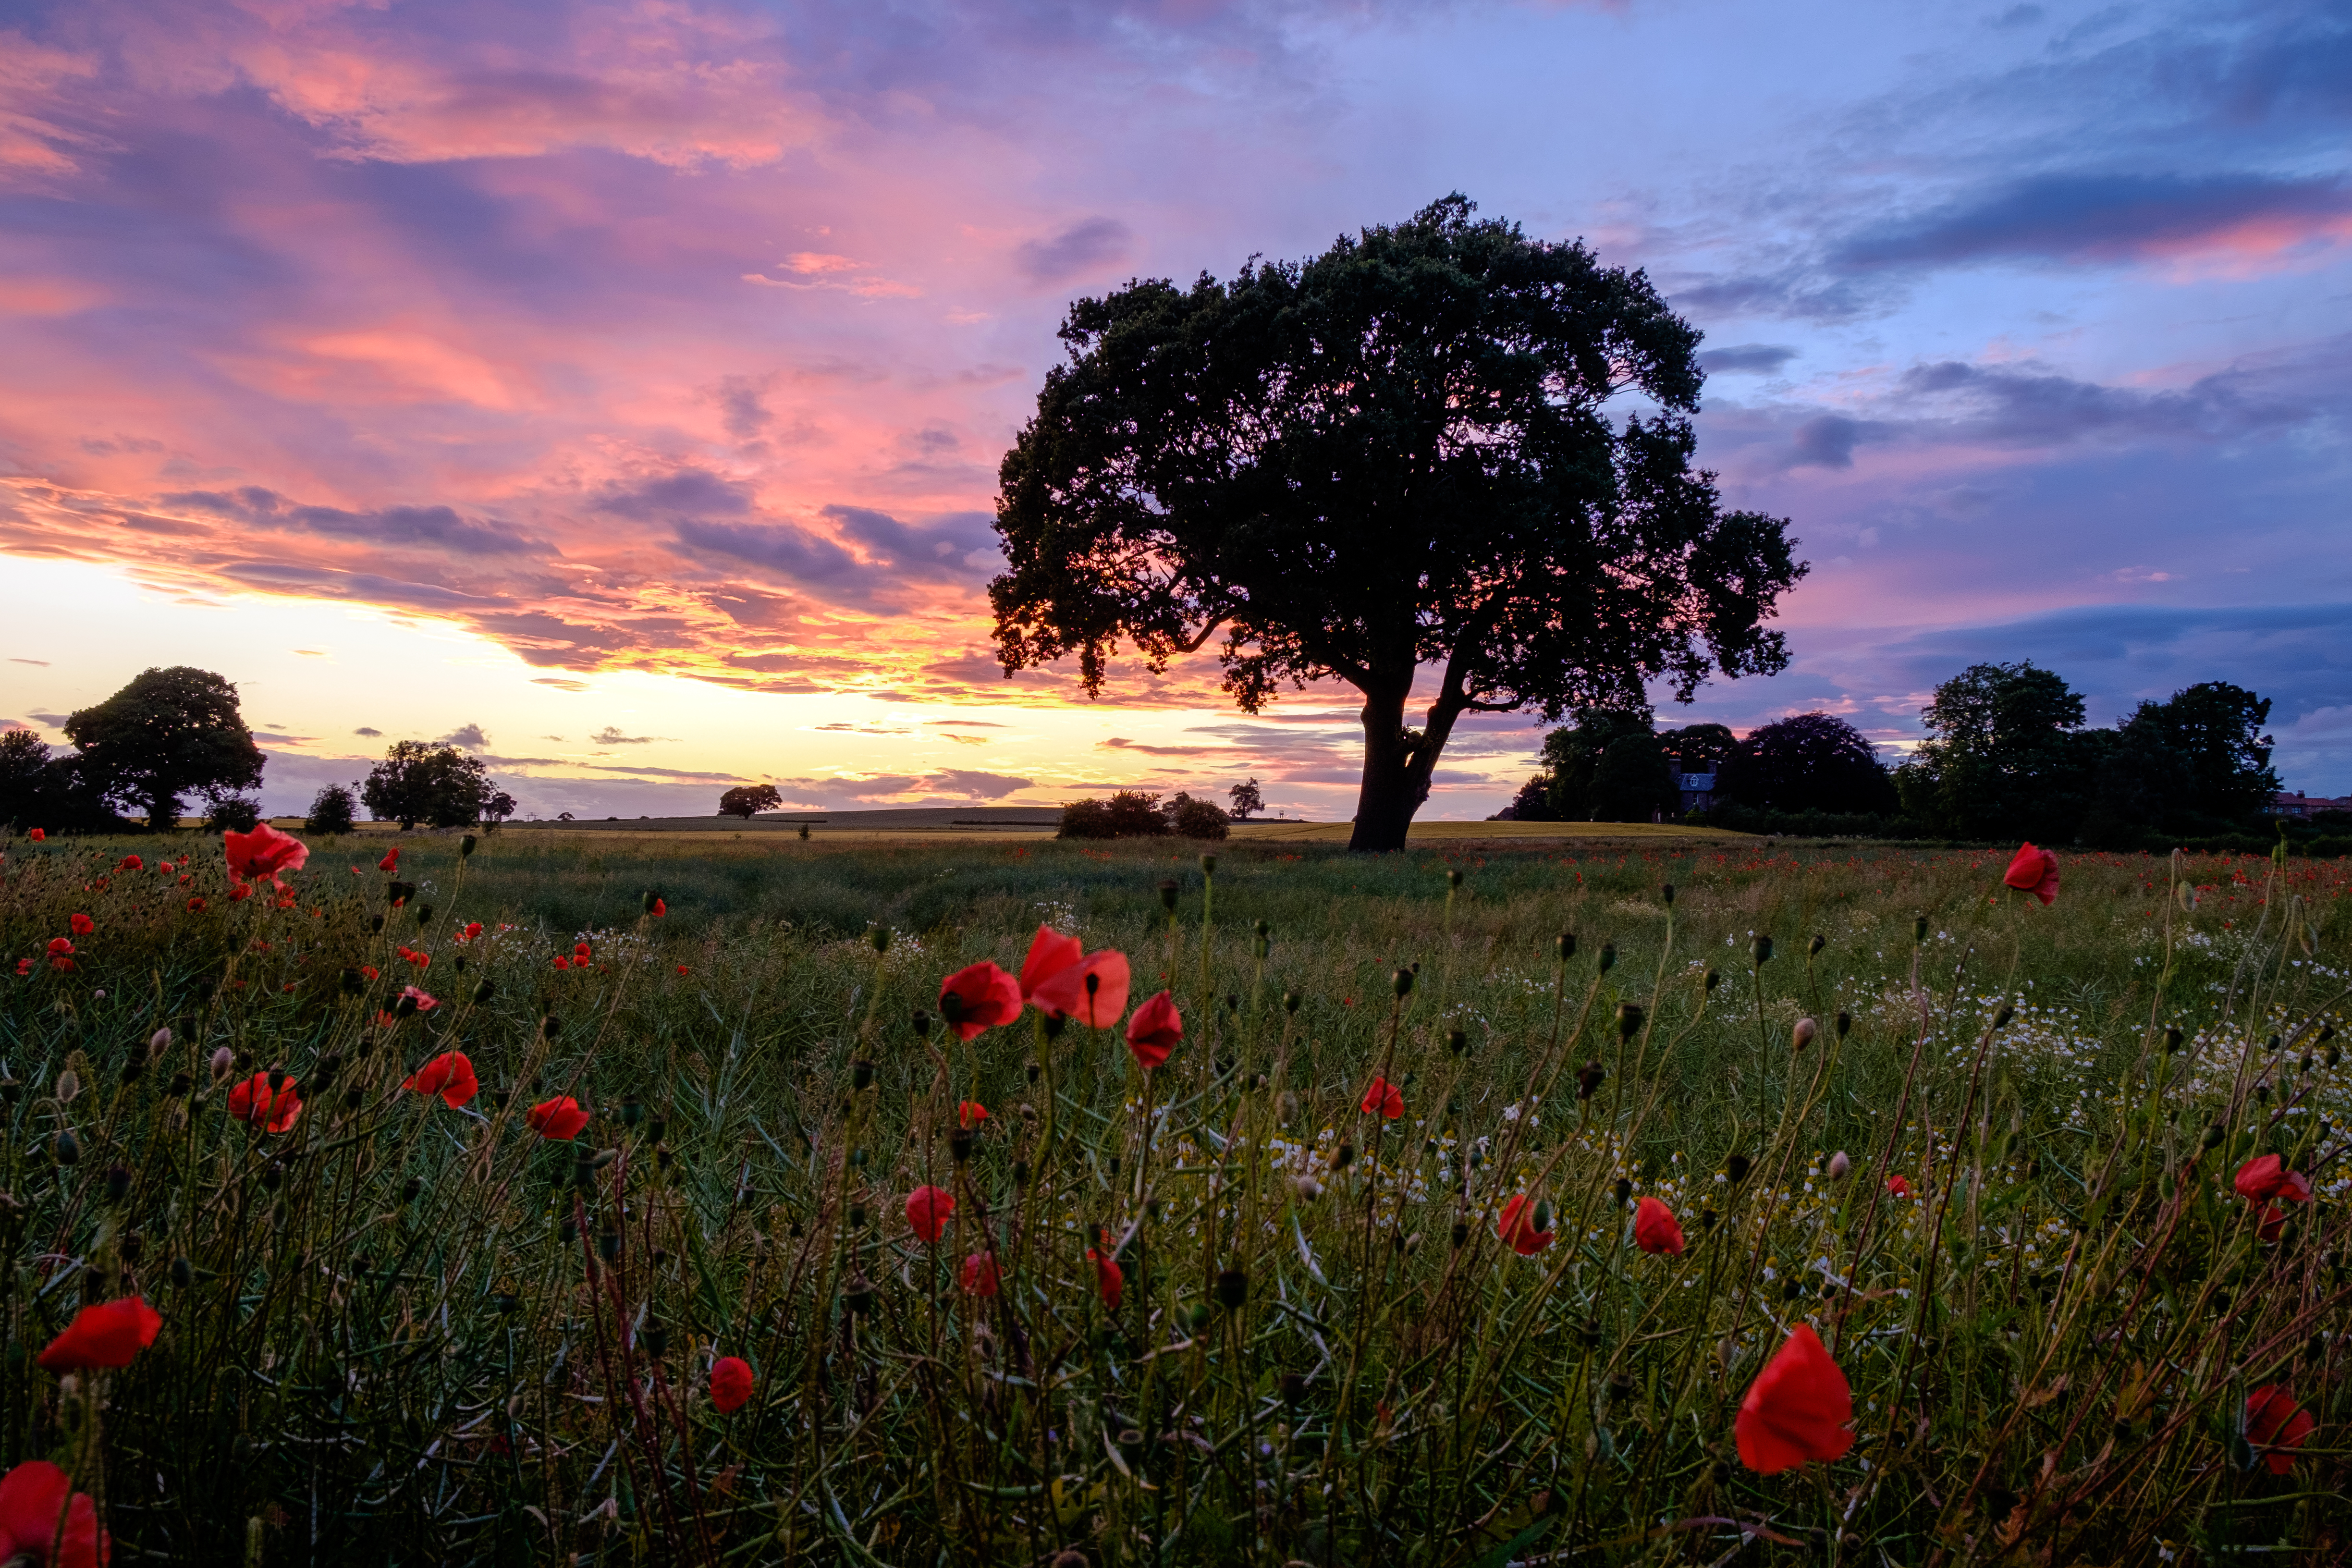
coast, tree, nature, grass, horizon, cloud, plant, sky, sunrise, sunset, field, meadow, prairie, countryside, sunlight, morning, leaf, hill, flower, purple, dawn, dusk, fujifilm, evening, green, red, autumn, blue, plain, wildflower, flowers, yorkshire, grassland, fuji, poppies, rural area